Municipalities and communities of Greece

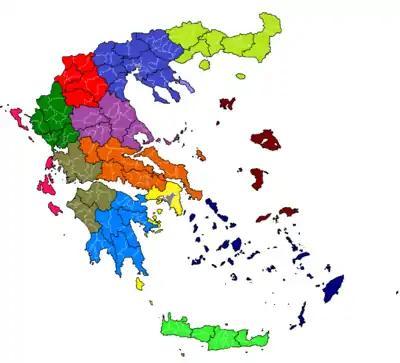
Administrative division of Greece following the "Kallikratis" reform: each colour denotes a region, regional units are outlined in black, and municipalities in white

Municipalities have an elected municipal council (δημοτικό συμβούλιο, "dimotikó symvoúlio") and municipal consultation committee (δημοτική επιτροπή διαβούλευσης, "dimotikí epitropí diavoúlefsis"), led by a mayor (δήμαρχος, "dímarchos"). Depending on the size of the municipality, municipal councils are made up of anywhere from 13 to 43 council members apportioned across the municipal units. In addition, the council elects 2 to 8 municipal committee member for a term of two years.